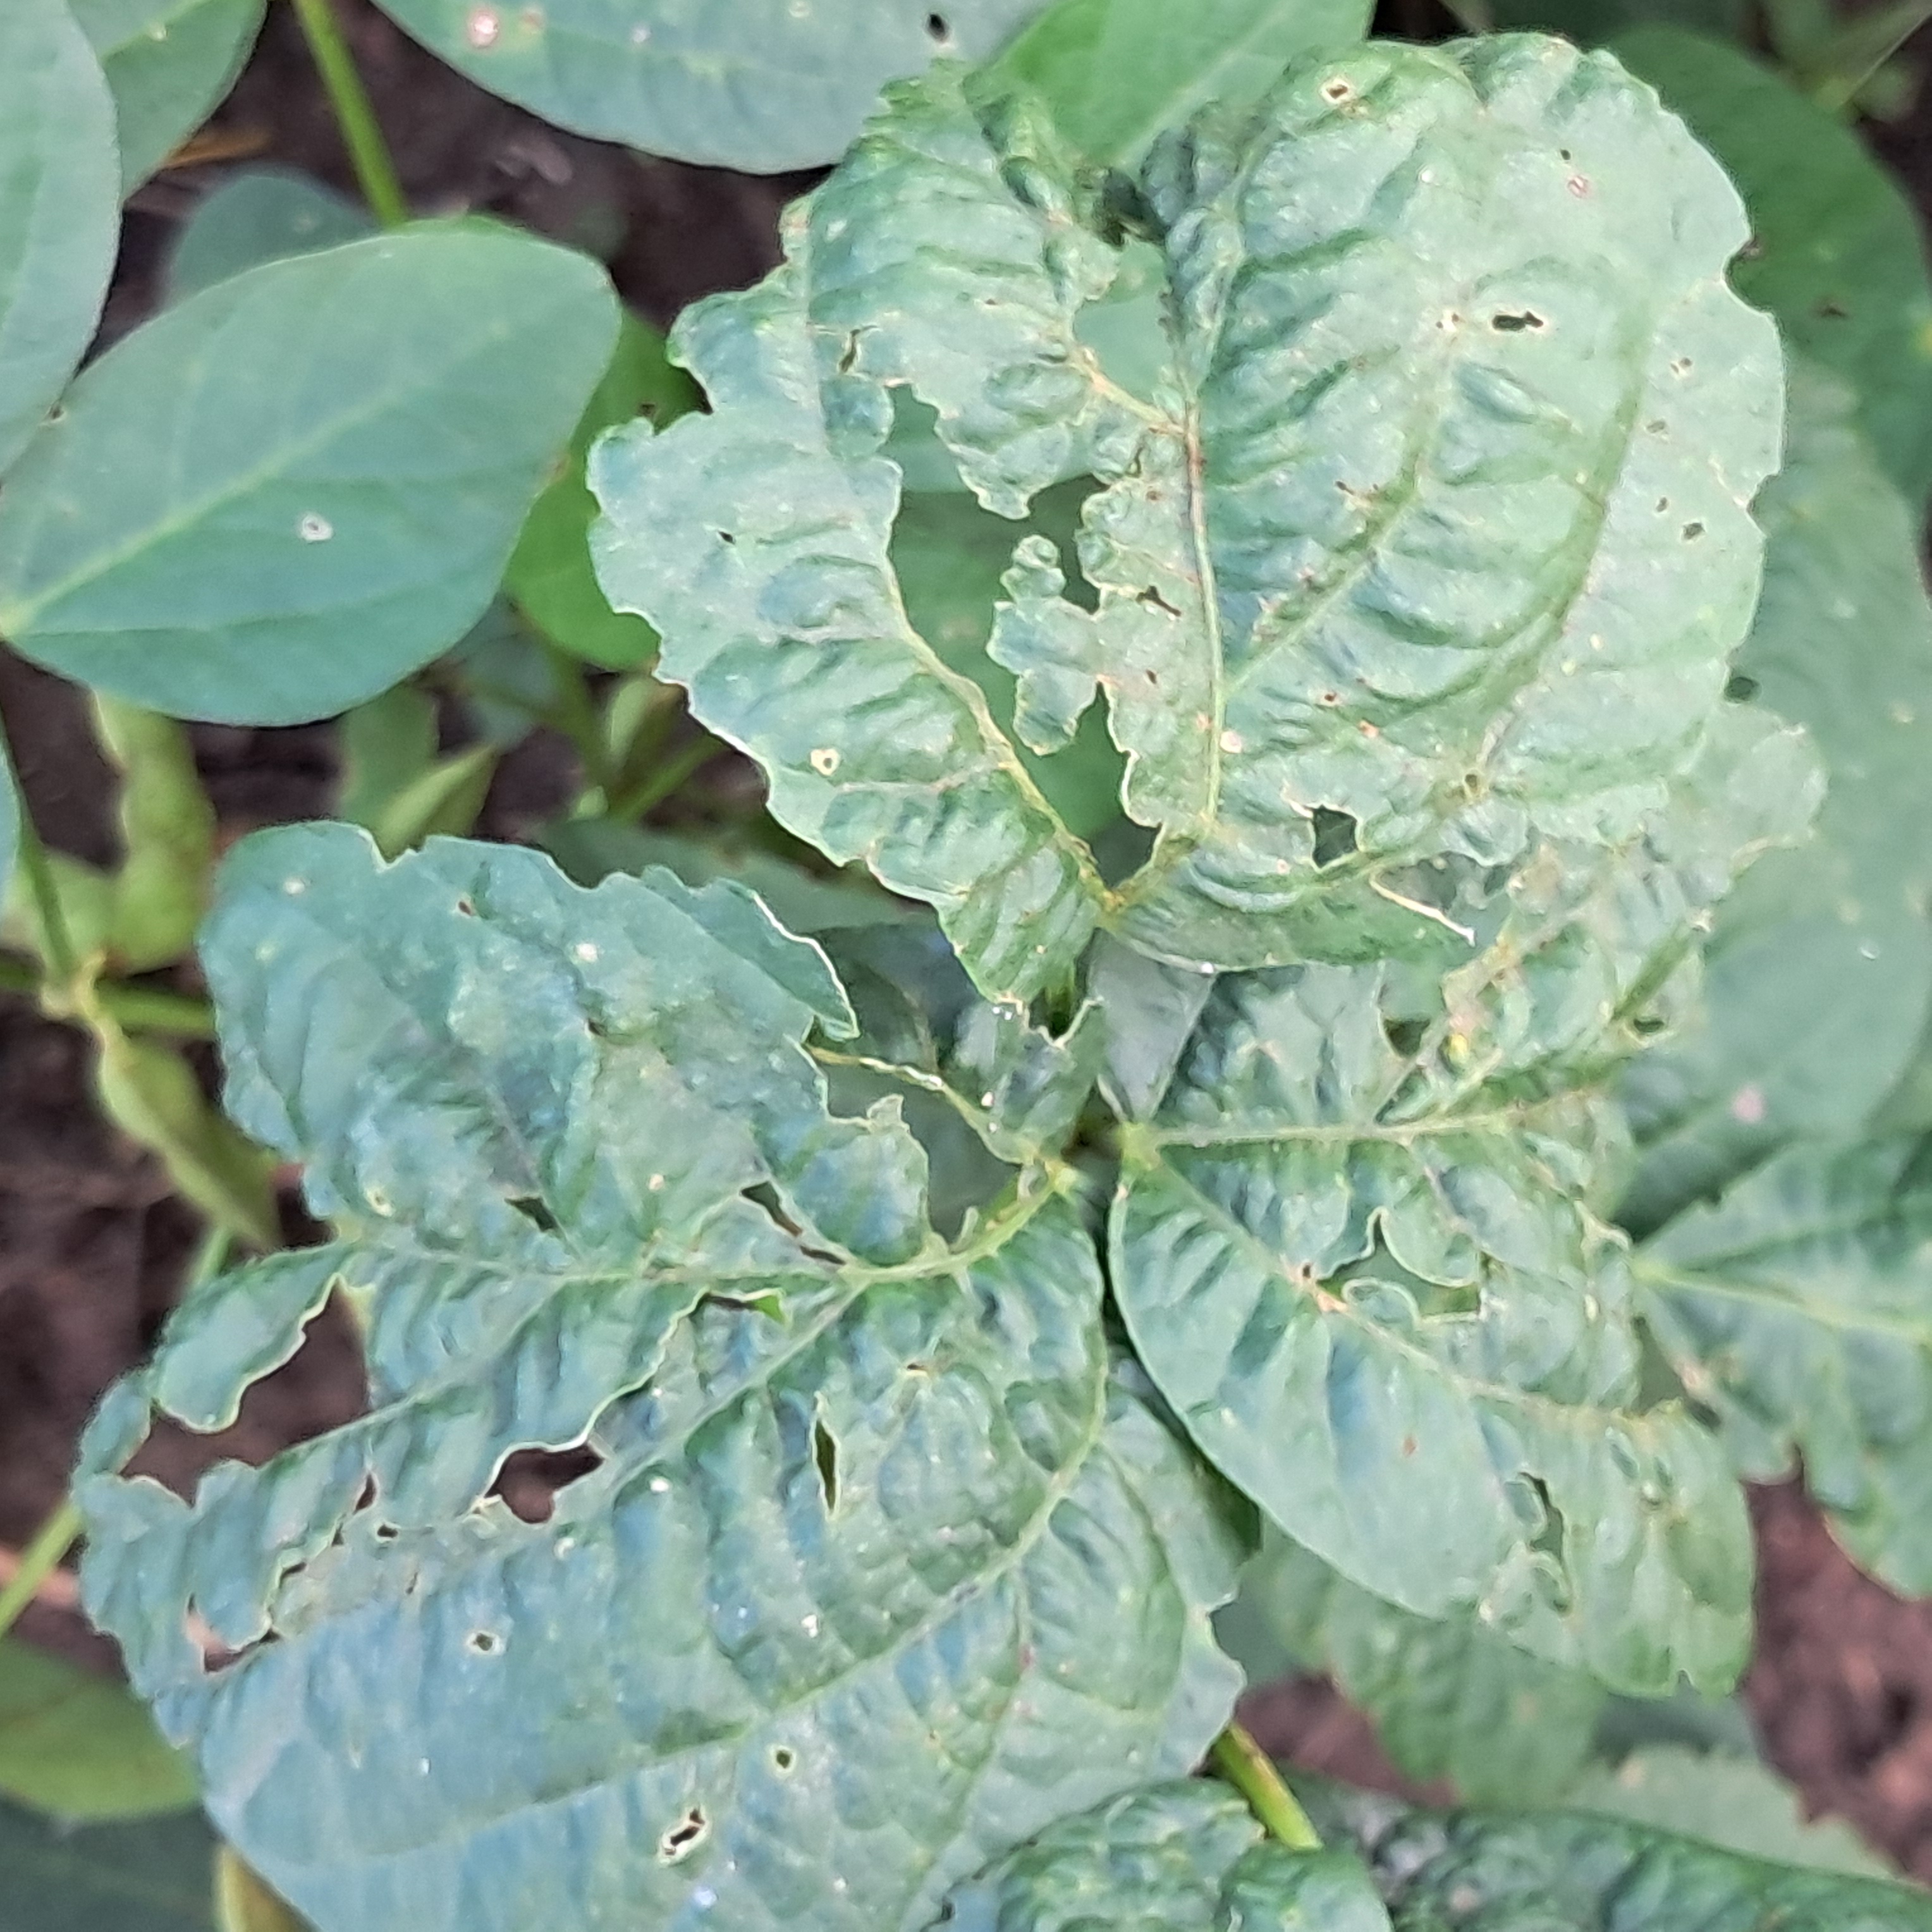
Label: Mosaic